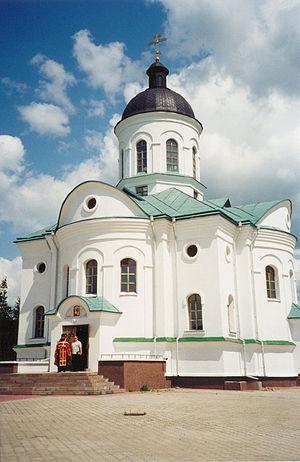
Kostobobriv est un village du raïon de Semenivka, dans l'oblast de Tchernihiv, en Ukraine.